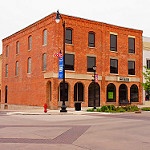
Label: buildings